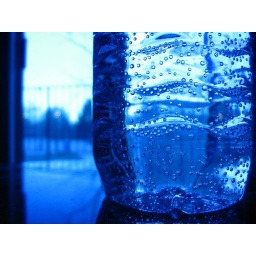
Macro shot of air bubbles stuck in a bottle of water